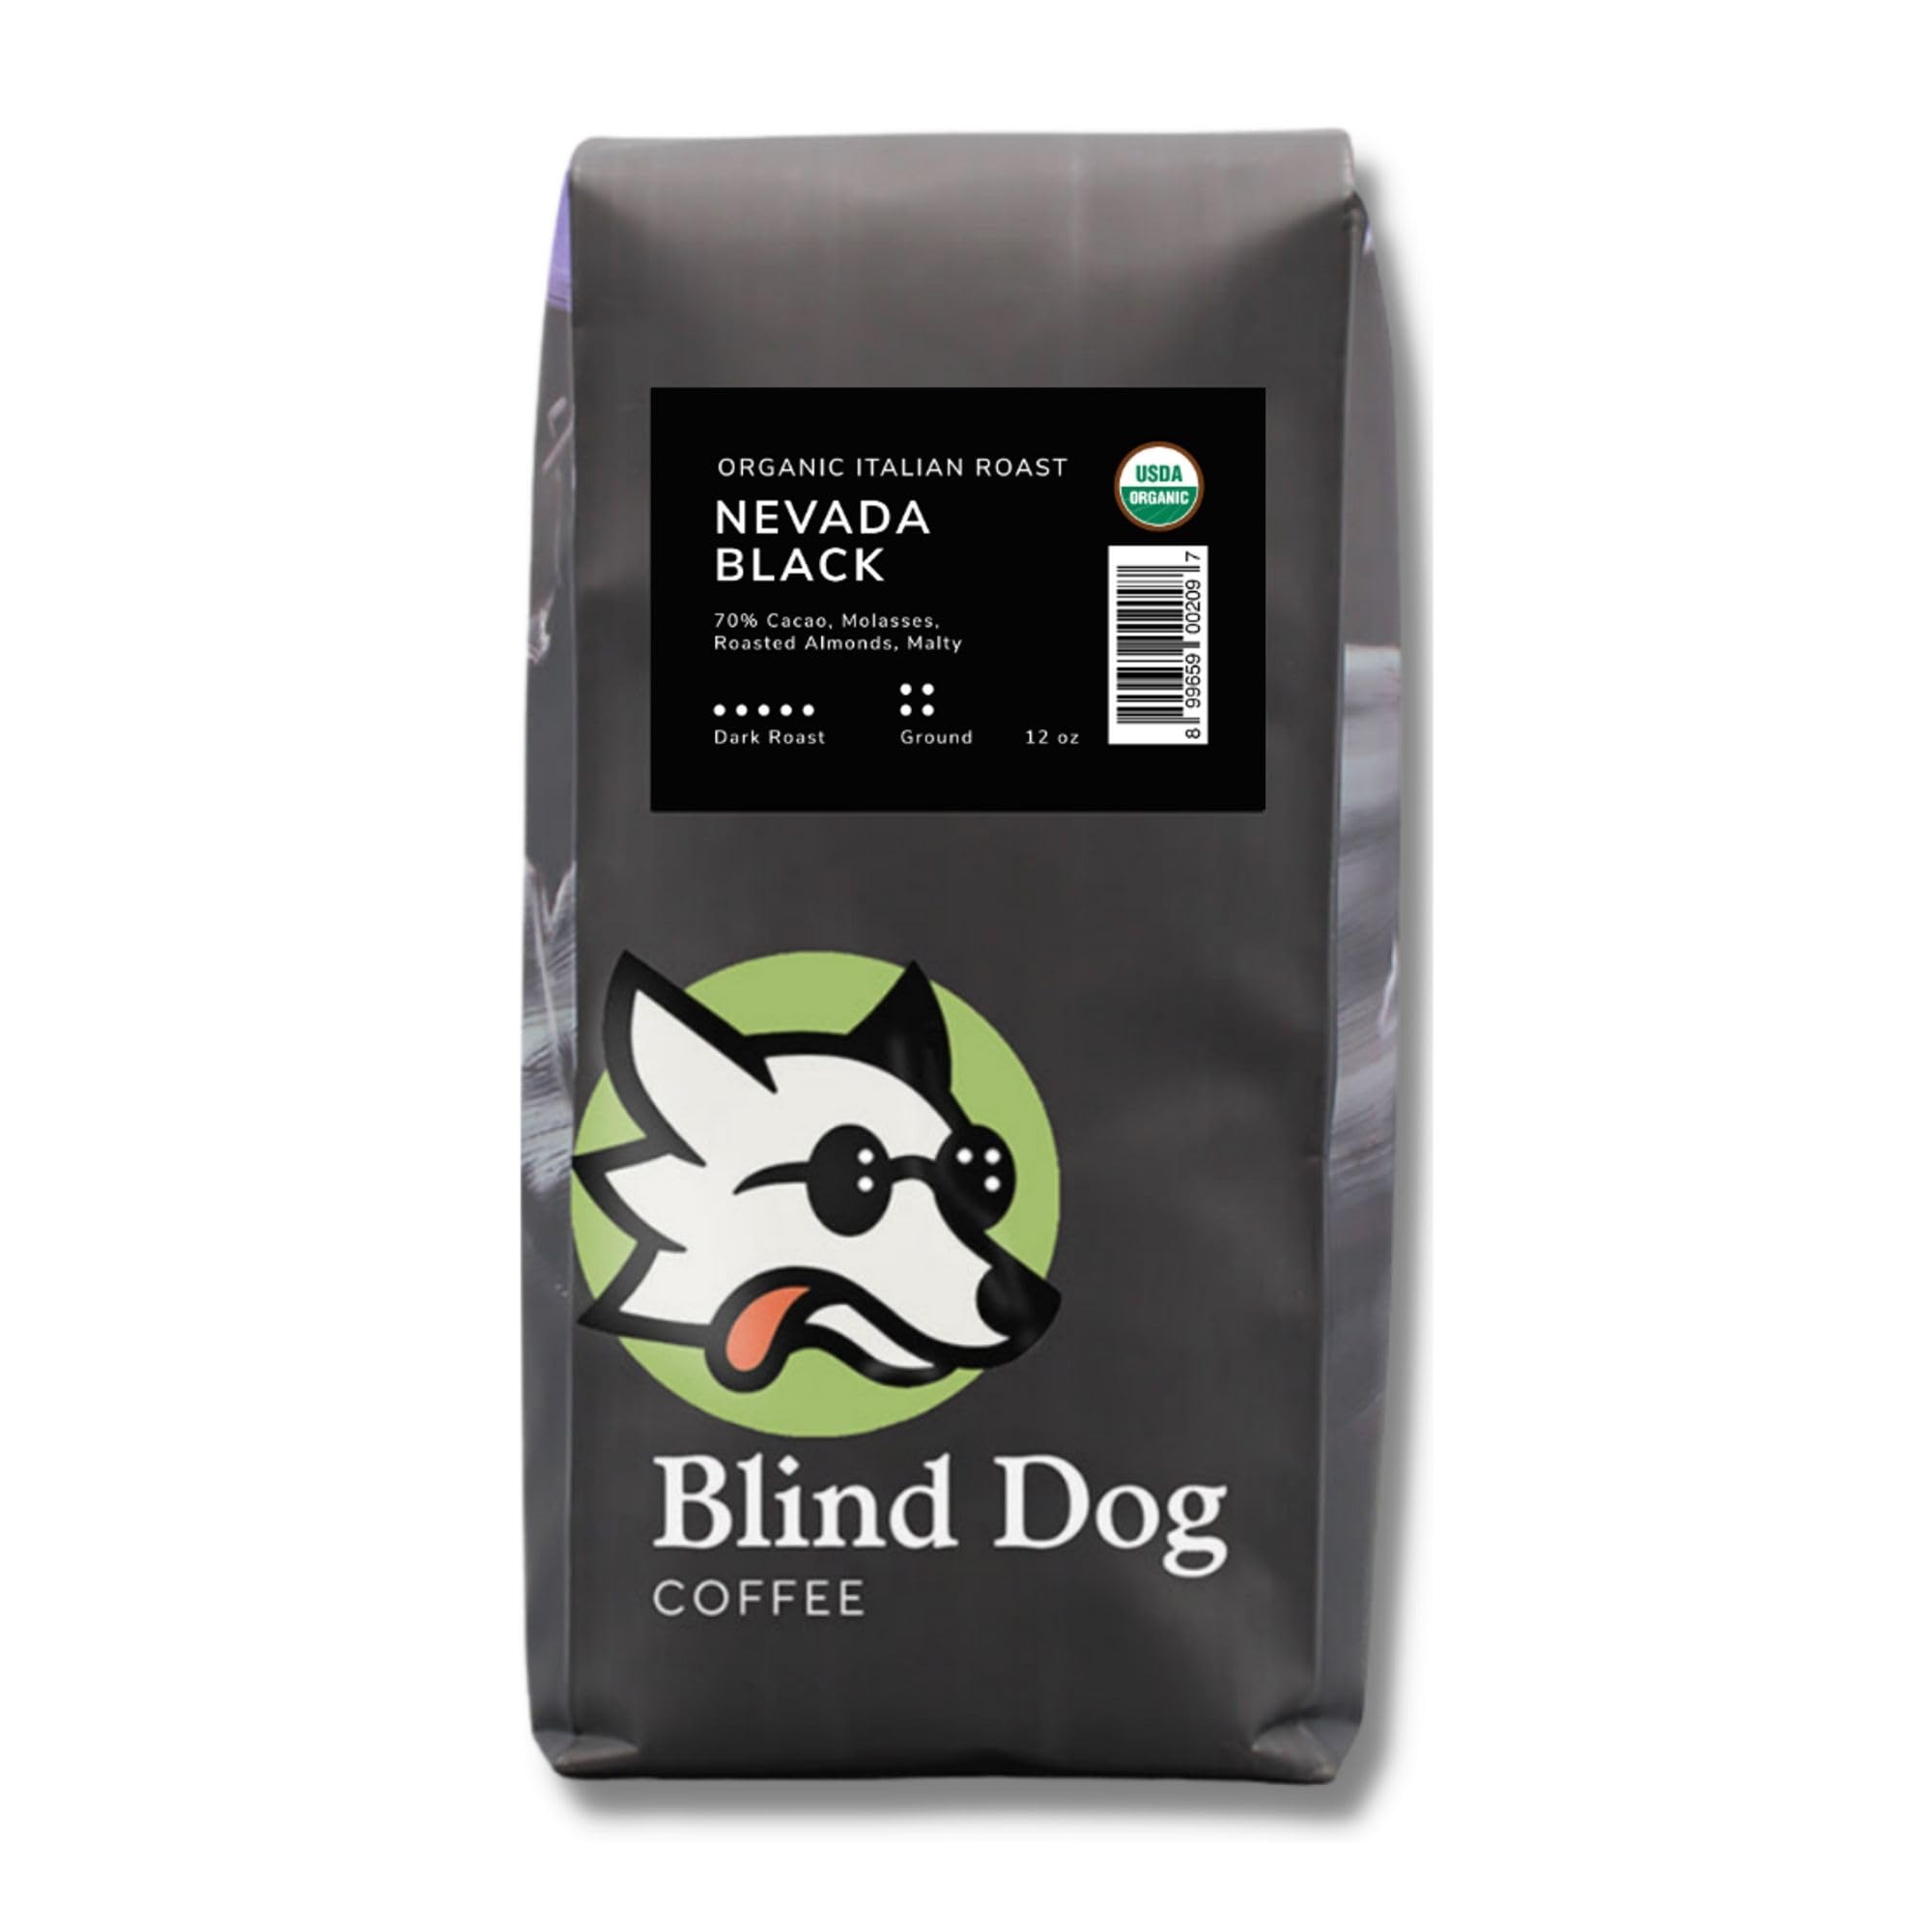
Item Name: Blind Dog Coffee - 12 Oz Nevada Black Ground, Italian Dark Roast Coffee - Robust Black Coffee Beans - USDA Organic Coffee Flavor Notes of Cocoa, Molasses, and Toasted Walnut
Bullet Point 1: WHY BLIND DOG COFFEE: Experience the exquisite taste of organic coffee with our 12 Oz Nevada Black Organic Whole Bean. Handpicked and artisanal, this rich, dark roast is a gourmet delight that is both bold and robust.
Bullet Point 2: Premium Quality: Full-bodied, balanced and smooth, our coffee whole beans are the best coffee beans, Dark Italian Roast coffee with hints of Cocoa, Molasses, and Toasted Walnut that is smooth to the last drop.
Bullet Point 3: Aromatic and Flavorful: Wake up to the invigorating aroma of the Italian Roast. Packed with a complex, vibrant and intense flavor, this coffee will stimulate your senses and elevate your morning routine, making it an essential part of your day.
Bullet Point 4: Energizing and Stimulating: Our Nevada Black is not just a drink, it's an experience. The rich, robust and earthy flavor of these beans is sure to invigorate and energize, making it the perfect start to your day.
Product Description: Like the greatness of the state, we are pound to offer you one of our finest roasts. A Dark Italian Roast coffee with hints of Cocoa, Molasses, and Toasted Walnut that is smooth to the last drop. This is accomplished by being roasted so that the bean is visibly oily with a rich, dark color. Due to the sweet balance between a medium and dark roast, an Italian roast will be a bit stronger in flavor. The bitter taste that can come with dark roast forms when a roast has hit the point where it becomes Italian, but it is not heated so much as to lose the fruity notes that are more associated with medium roasts than dark roasts.
Value: 12.0
Unit: Ounce

Price: 16.5